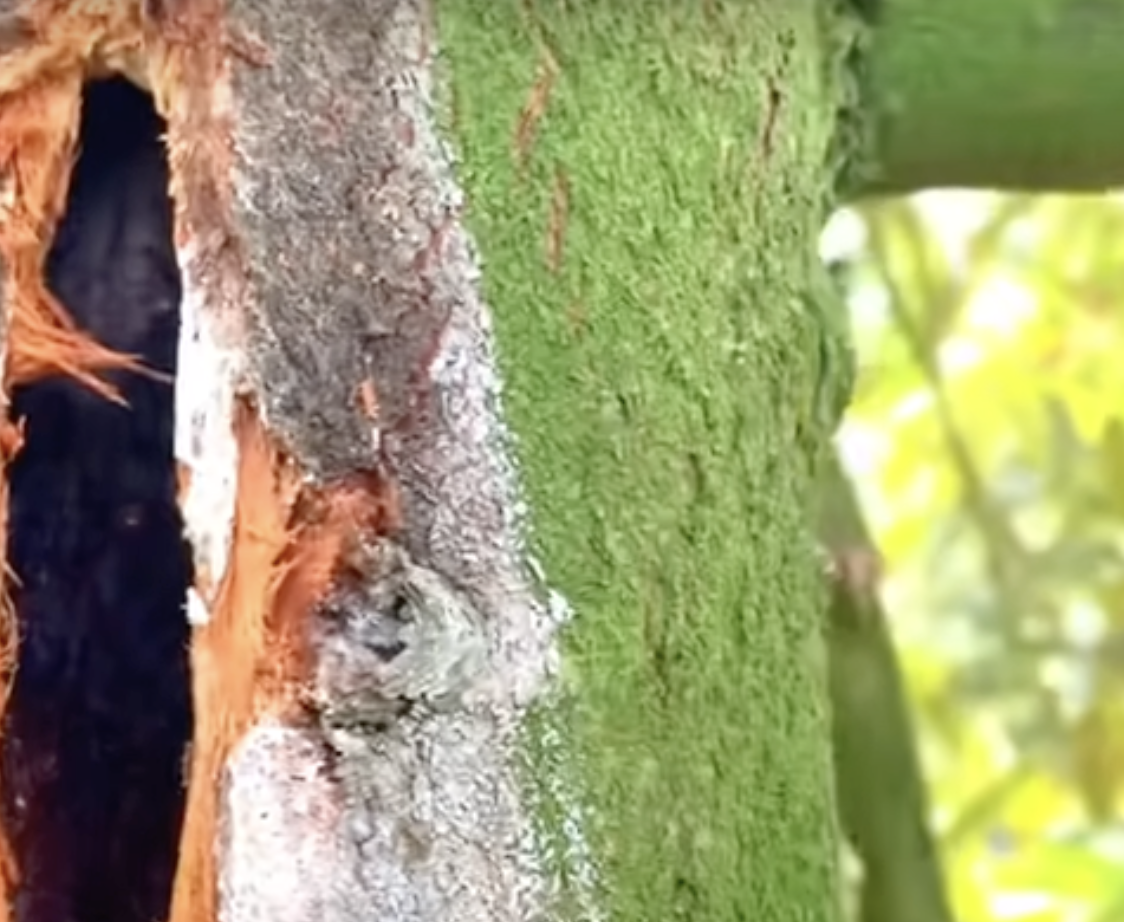
Label: stem_cracking_ gummosis